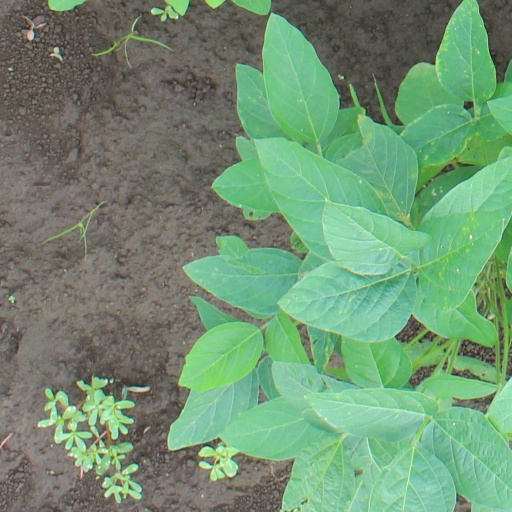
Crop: soybean